Invertebrate drift

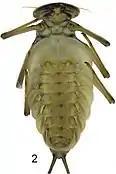
Friction disk.

Invertebrate species adapt to a stream's current through the organs or appendages that physically attach them to the substrate, or association with large boulders or thick plant growth to buffer the disturbances associated with flow. An example of the former is the family "Heptageniidae" in the order Ephemeroptera. Larvae within the genus have modified gills forming a friction disc that allows them to cling to the substrate in rapid moving waters. An example of the friction disk can be seen on the image to the right which shows the ventral side of a species within the genus epeorus.